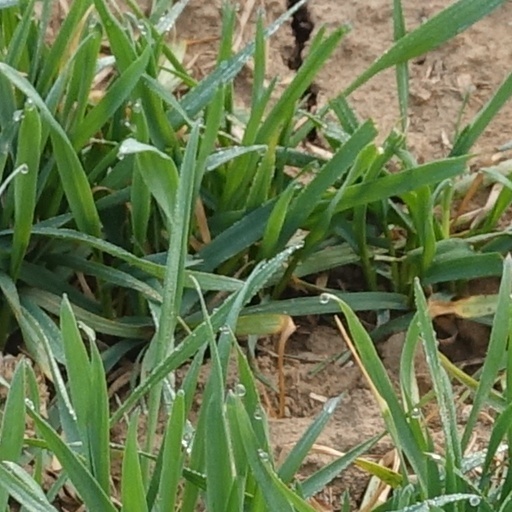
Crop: wheat